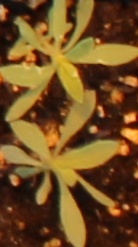
Label: Kochia